Sino-Burmese War

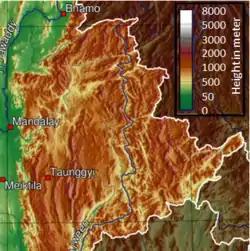
Topography of Shan State, where major campaigns took place

The long border between Burma and China had long been vaguely defined. The Ming dynasty first conquered Yunnan borderlands between 1380 and 1388, and stamped out local resistance by the mid-1440s. The Burmese control of the Shan States (which covered the present-day Kachin State, Shan State and Kayah State) came in 1557 when King Bayinnaung of the Toungoo dynasty conquered all of the Shan States. The border was never demarcated in the modern sense, with local Shan "sawbwas" (chiefs) at the border regions paying tribute to both sides. The situation turned to China's favor in the 1730s when the Qing dynasty decided to impose a tighter control of Yunnan's border regions while the Burmese authority largely dissipated with the rapid decline of the Toungoo dynasty.